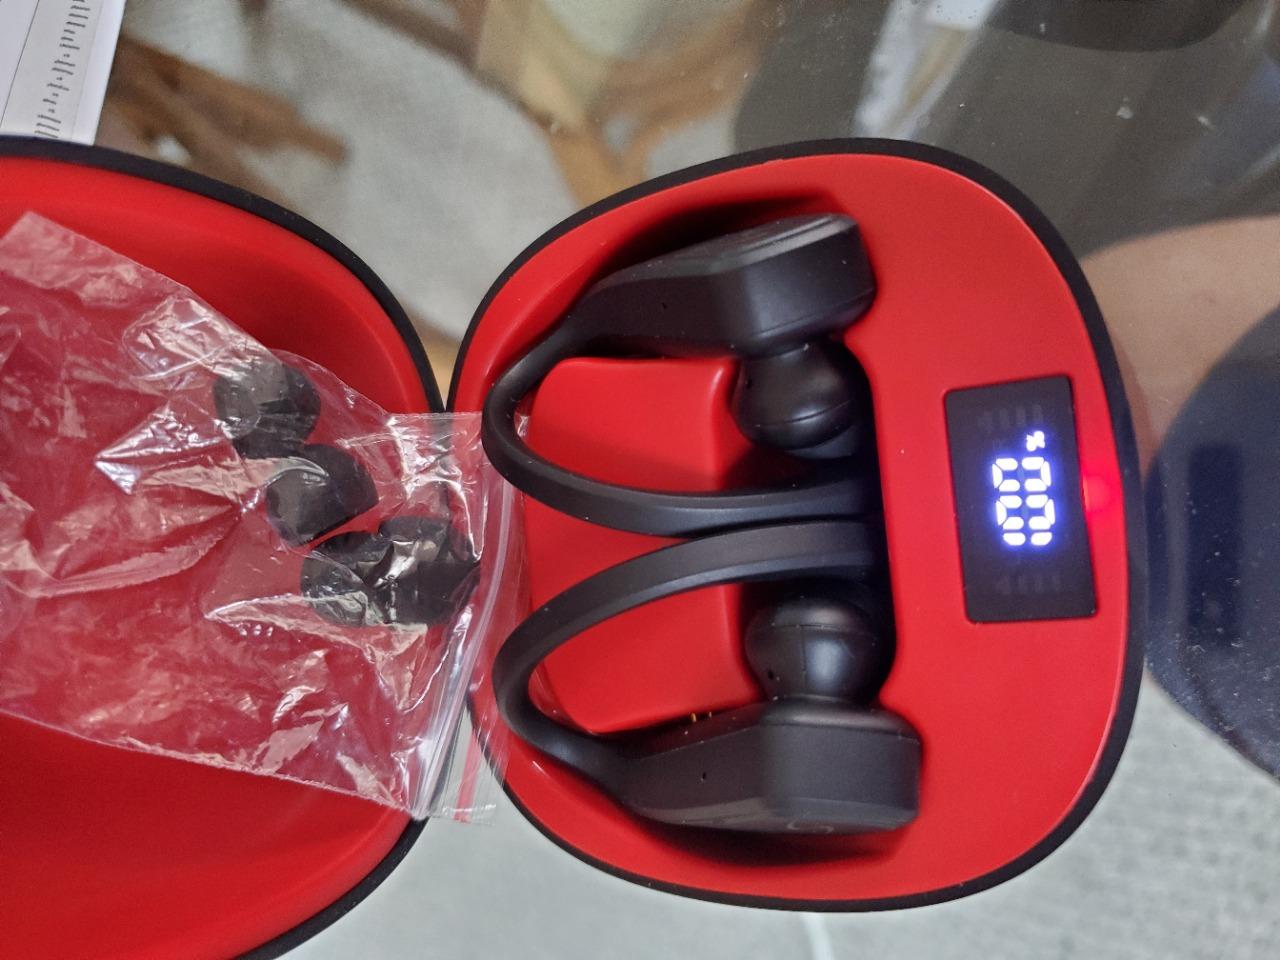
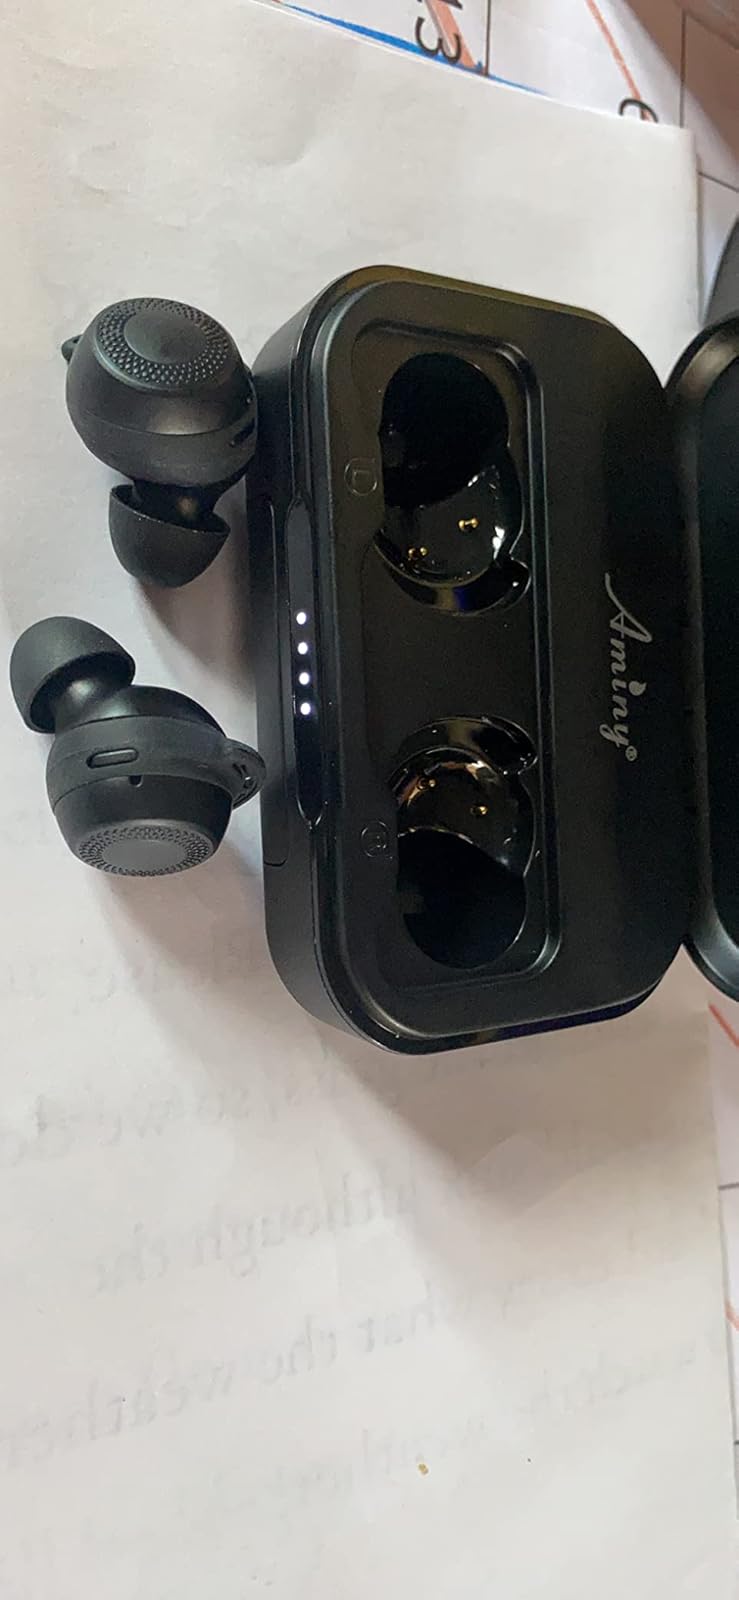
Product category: earbuds
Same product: no